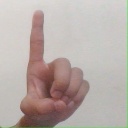
अक्षर: ड